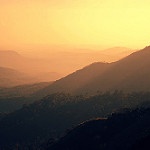
Label: mountain